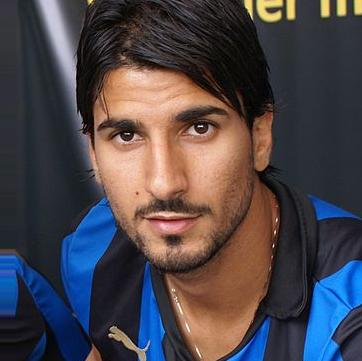
Age: 24